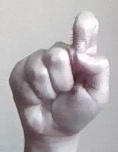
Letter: fa